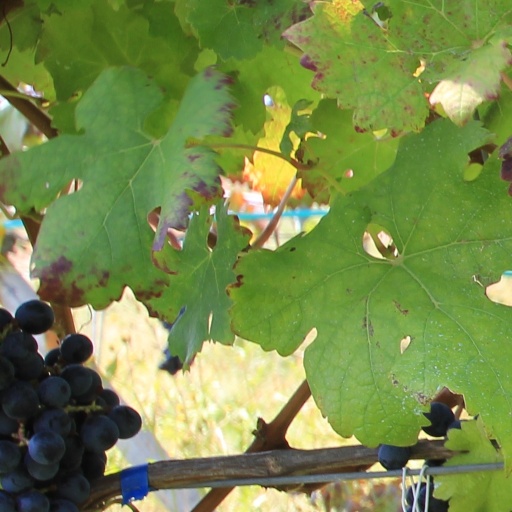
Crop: grape